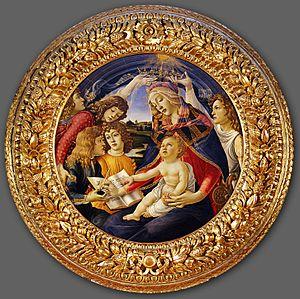
Le tondo est un profil, généralement sculpté en faible relief, mais qui peut aussi être peint, réalisé sur un support de format rond ou à l'intérieur d'un disque, et non en rectangle comme il est plus courant. Le terme provient de l'italien, c'est une aphérèse du mot rotondo.